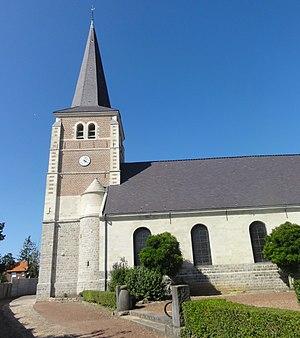
Wasnes-au-Bac est une commune française, située dans le département du Nord en région Hauts-de-France.